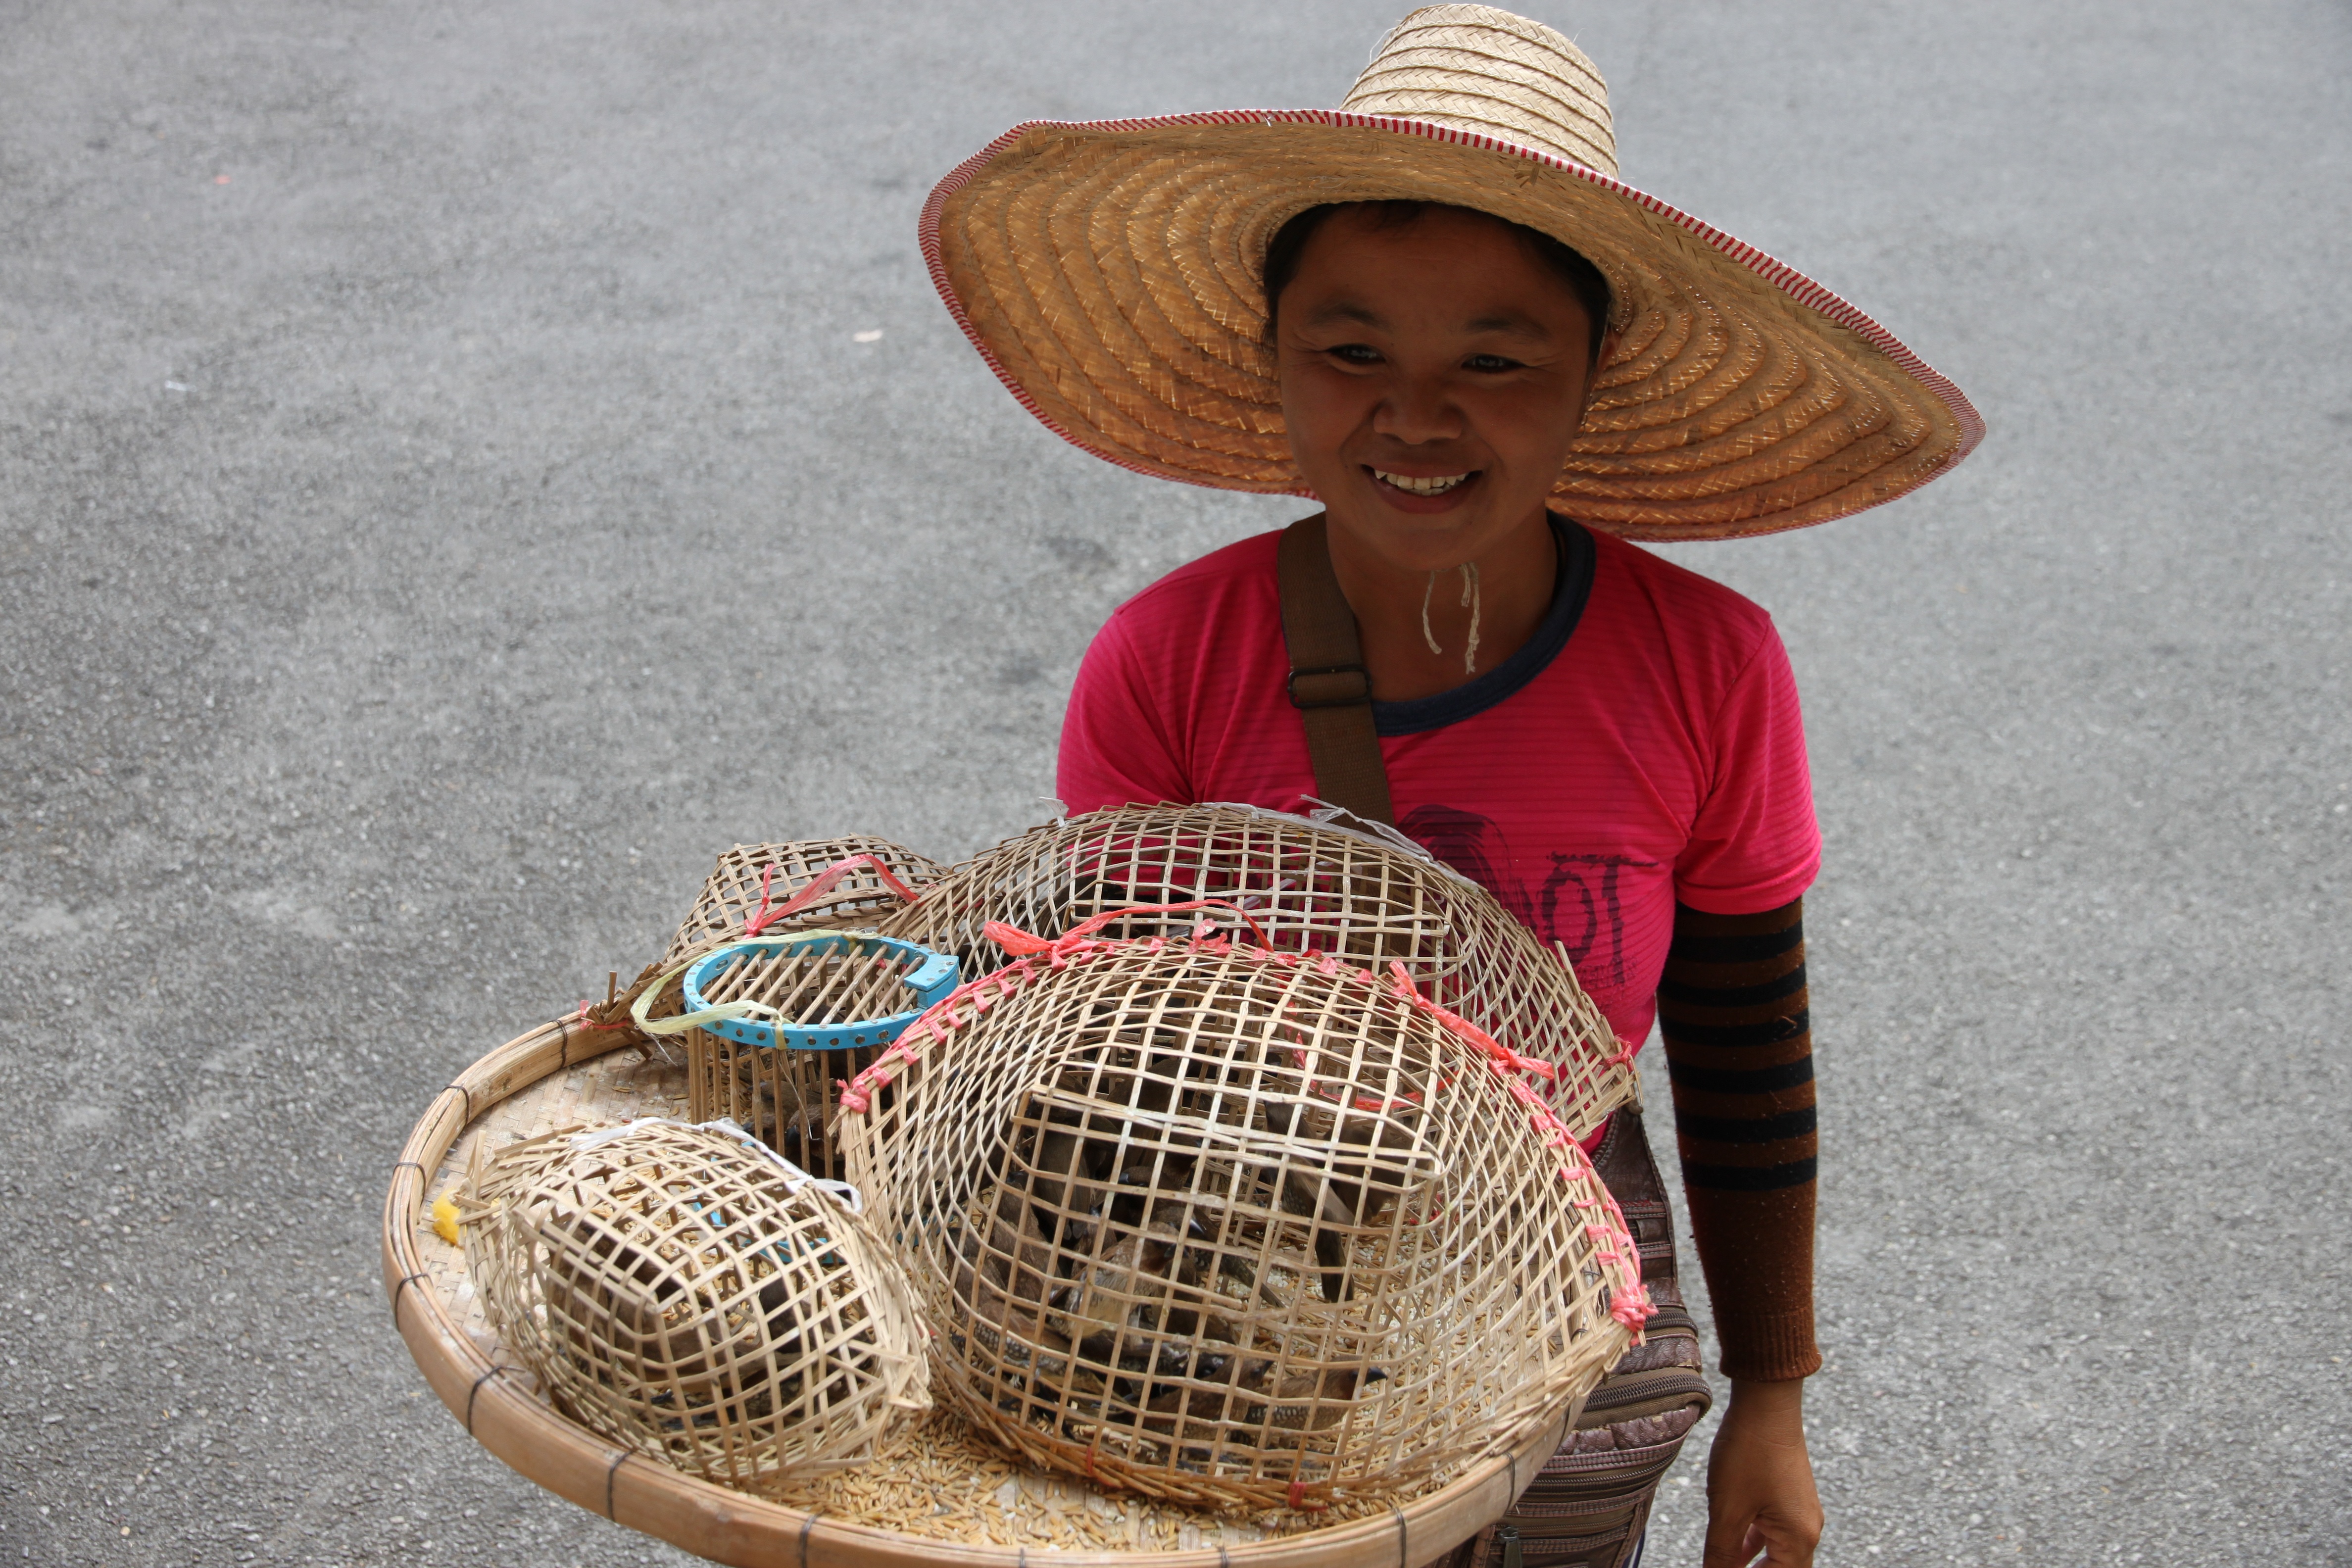
woman, asian, hat, agriculture, thailand, birds, tradition, seller